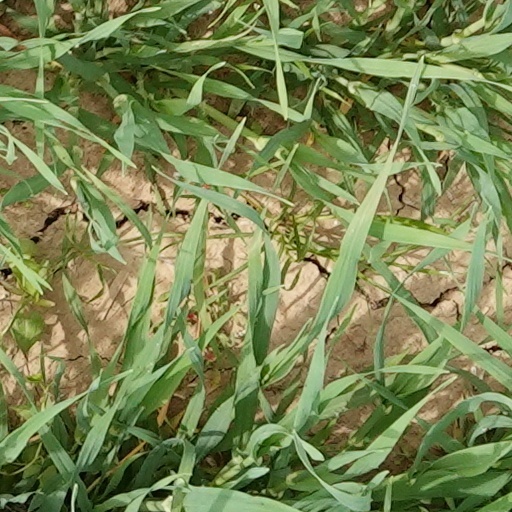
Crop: wheat